Italy in the Eurovision Song Contest 2015

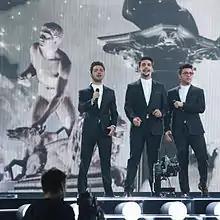
Il Volo at a dress rehearsal for the final

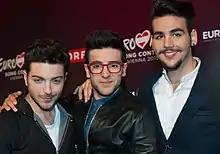
Il Volo during a press meet and greet

Il Volo took part in technical rehearsals on 17 and 20 May, followed by dress rehearsals on 22 and 23 May. This included the jury final where professional juries of each country, responsible for 50 percent of each country's vote, watched and voted on the competing entries. After technical rehearsals were held on 20 May, the "Big 5" countries, host nation Austria and special guest Australia held a press conference. As part of this press conference, the artists took part in a draw to determine which half of the grand final they would subsequently participate in. Italy was drawn to compete in the second half. Following the conclusion of the second semi-final, the shows' producers decided upon the running order of the final. The running order for the semi-finals and final was decided by the shows' producers rather than through another draw, so that similar songs were not placed next to each other. Italy was subsequently placed to perform last in position 27, following the entry from Albania.